Neofit Peak

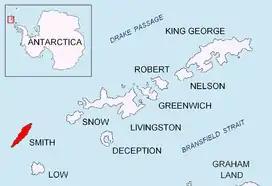
Location of Smith Island in the South Shetland Islands.

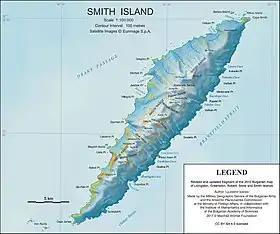
Topographic map of Smith Island.

Neofit Peak is an ice-covered peak rising to 1657 m in Imeon Range on Smith Island in the South Shetland Islands, Antarctica. Situated 1.12 km south-southwest of Slaveykov Peak, 3.1 km southwest of the summit Mount Foster, 2.38 km northeast of Riggs Peak and 10.98 km northeast of Cape James. Overlooking Gramada Glacier to the south, and Armira Glacier to the east and southeast. Bulgarian early mapping in 2009. Named after the Bulgarian monk, scholar and artist Neofit Rilski (1793–1881) who translated the Bible into modern Bulgarian language.